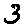
Label: 3